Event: Ecuador Earthquake
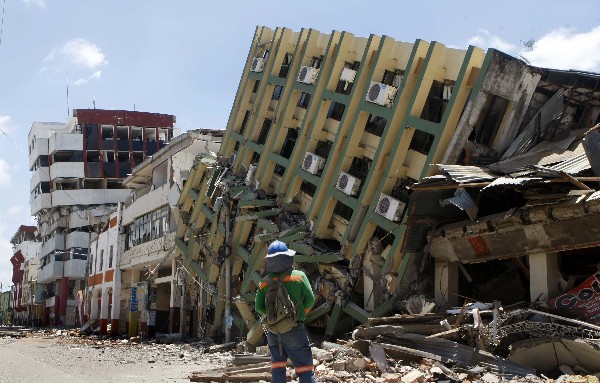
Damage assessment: damage